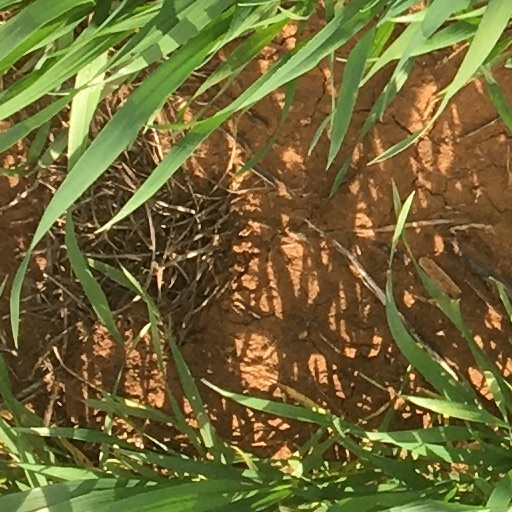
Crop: wheat